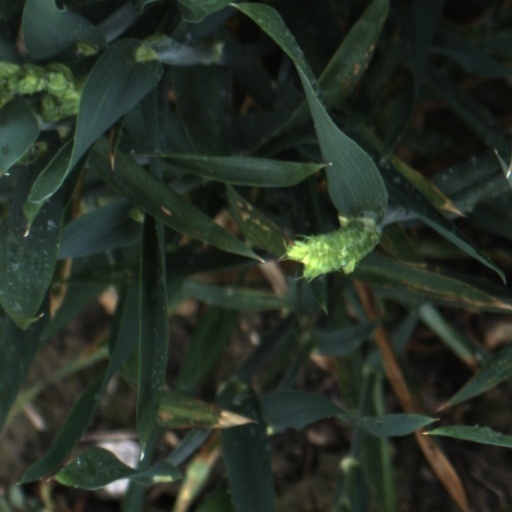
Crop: wheat